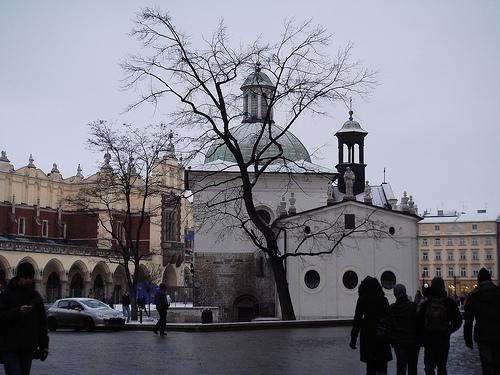
Weather: rain or strom